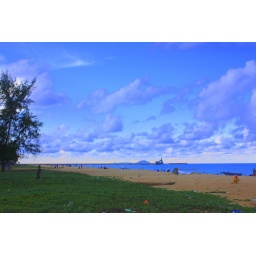
I wish the green grass would be more stand out against the blue sea and the blue sky.